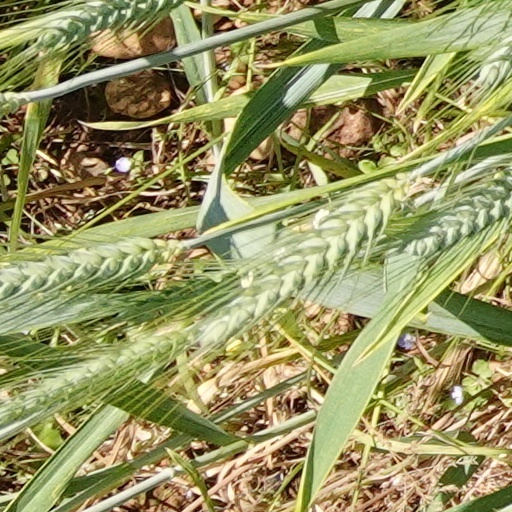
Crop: wheat